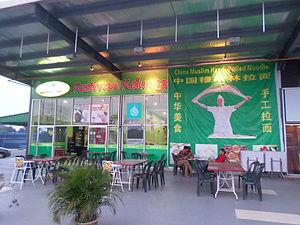
La cuisine des Hui, parfois simplement appelée en Chine simplement « cuisine halal », désigne la cuisine de l'ethnie hui et des autres musulmans vivant en Chine.